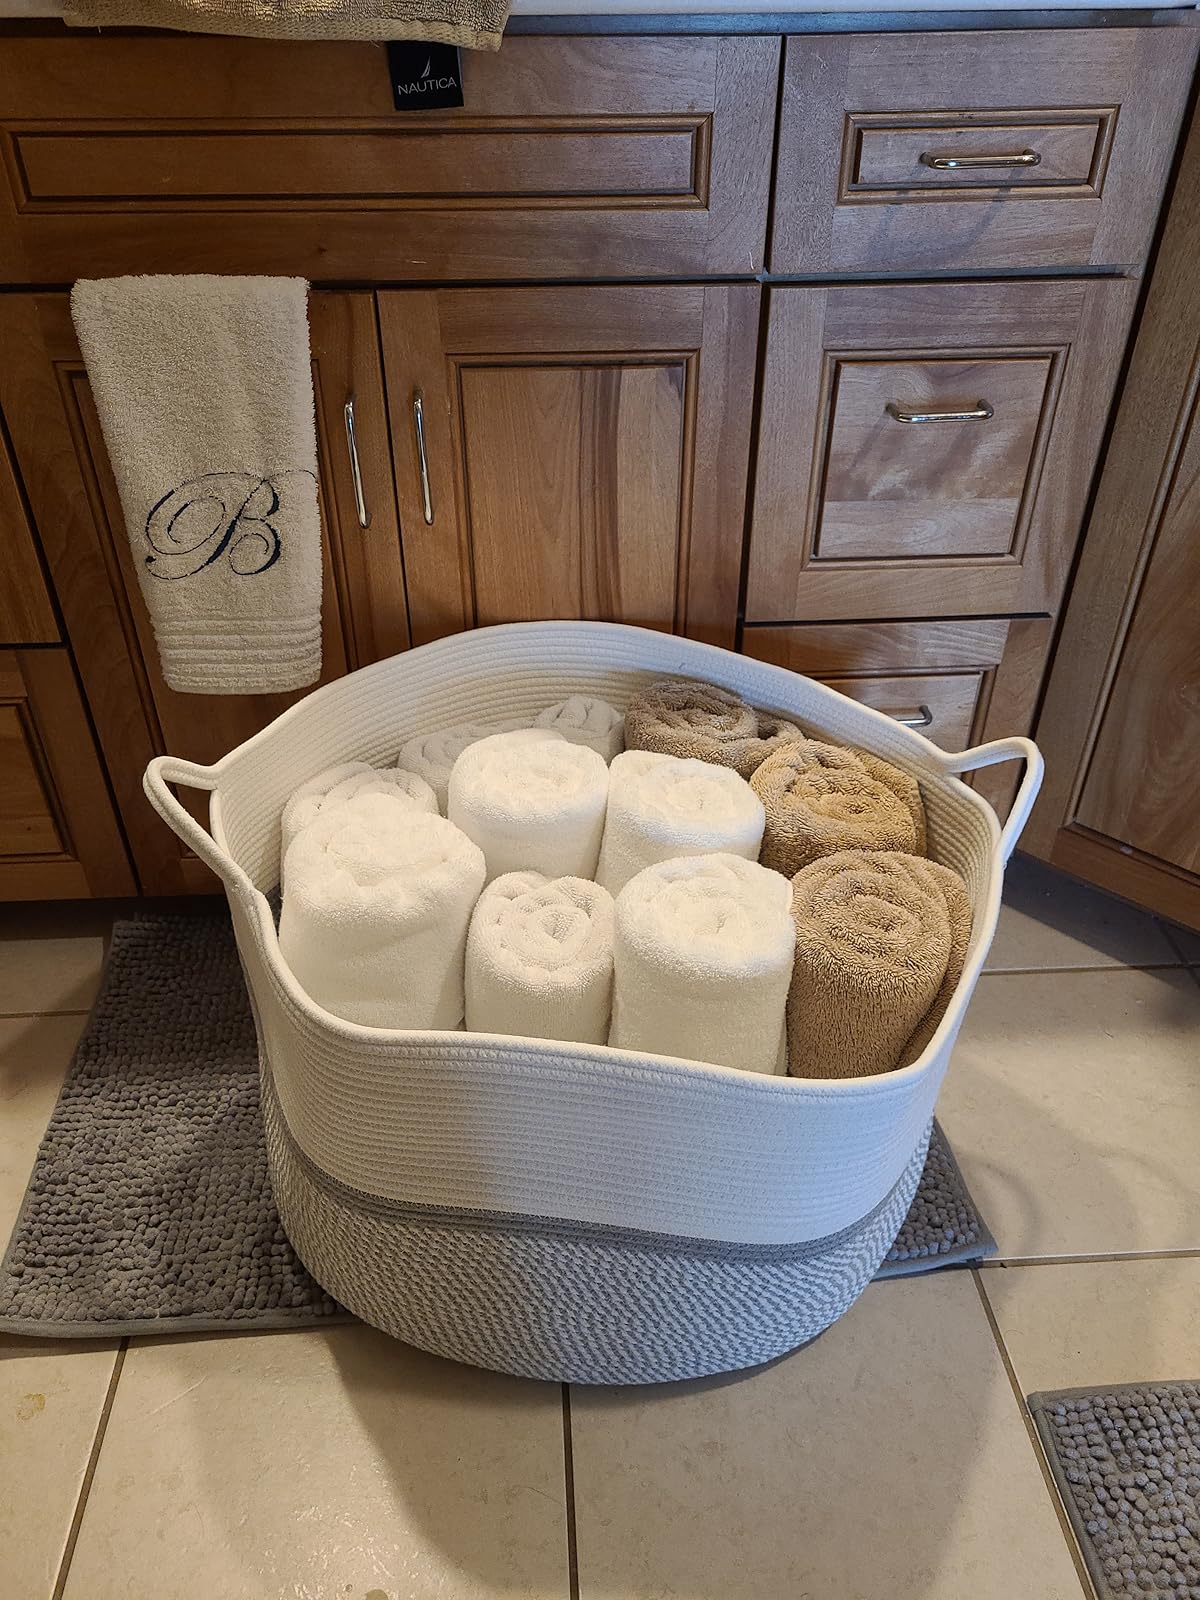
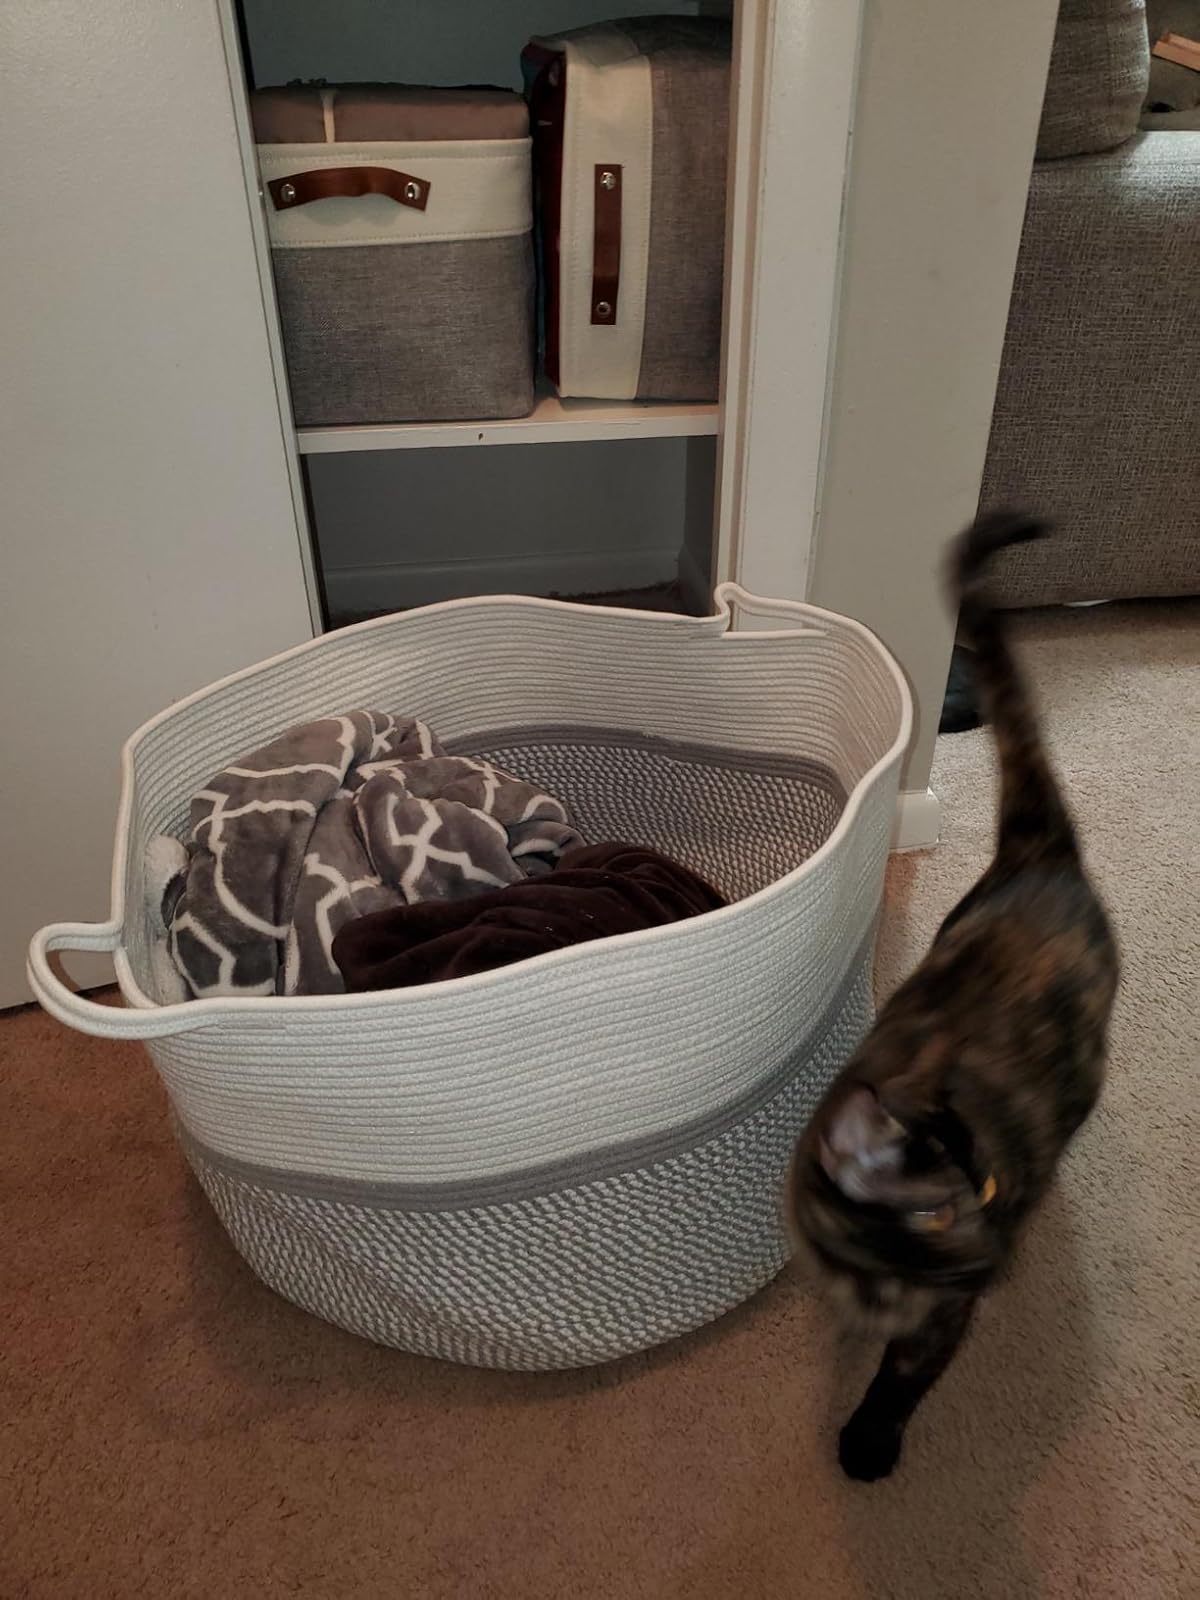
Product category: items_hamper
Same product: yes